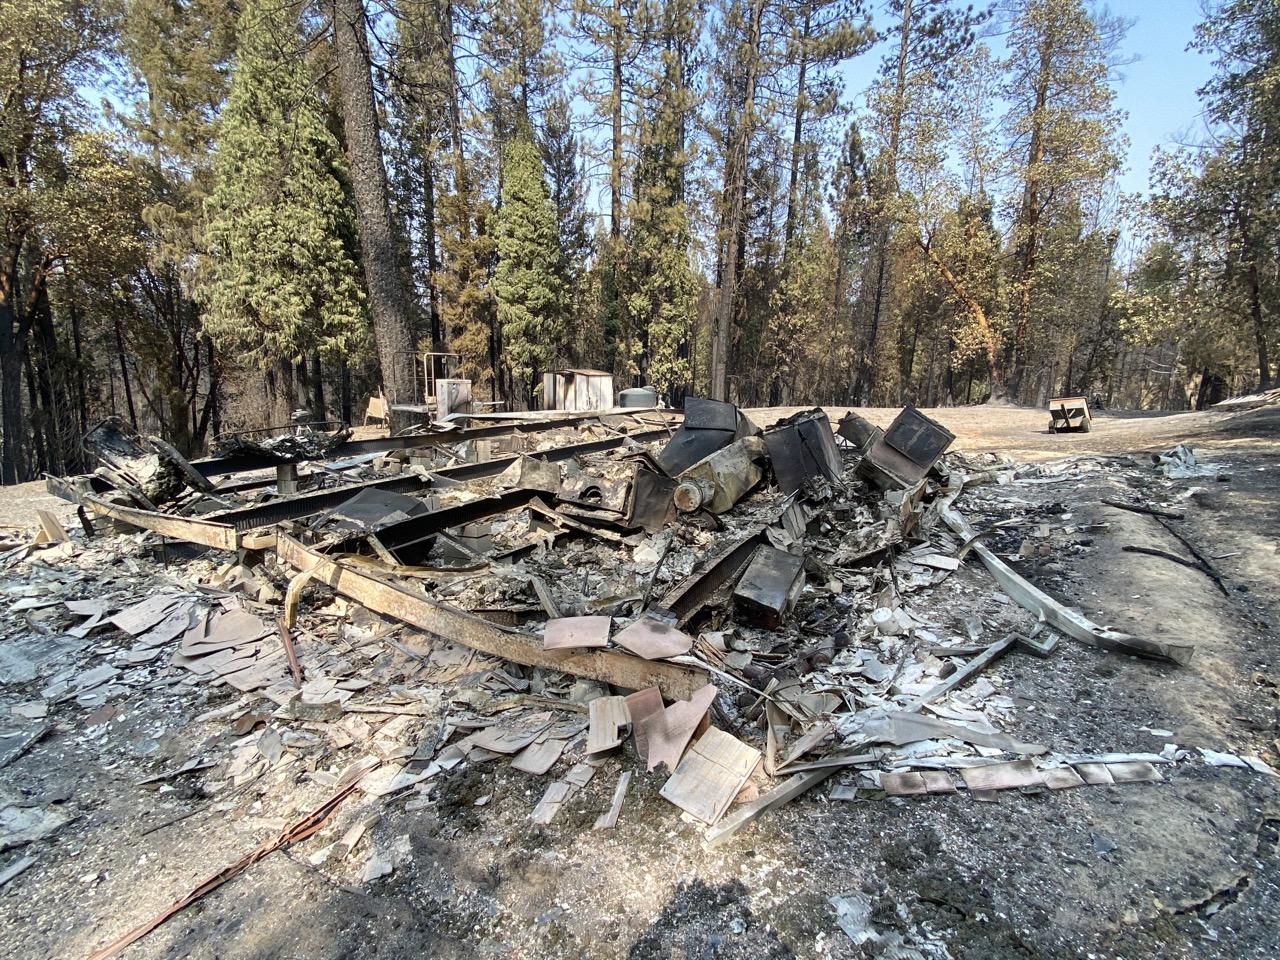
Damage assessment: destroyed